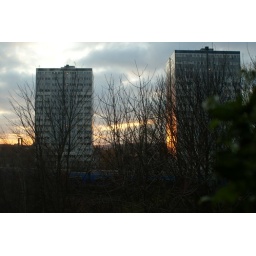
The view from my kitchen window. I'm not a train spotter by the way either!